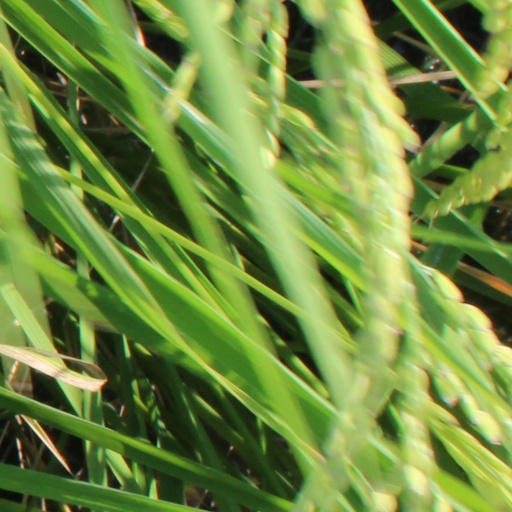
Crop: rice